Noyelles-sur-Mer station

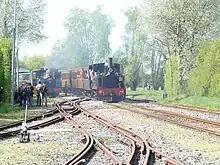
Approaching Noyelles, note the four-rail dual gauge track.

In 1858, a standard gauge branch to St. Valery Quai was opened. Extension of the line was desired in the 1880s, but it was considered that it would be too expensive to build the line as standard gauge. Instead, the extensions were to be laid with metre gauge track. A extension to Le Crotoy opened on 1 July 1887. A metre gauge line to Cayeux-sur-Mer opened on 6 September 1887. This line was laid as a dual gauge line as far as St. Valery, with the metre gauge rails laid between the standard gauge rails. On 28 August 1892, an metre gauge line opened to Forest-l'Abbaye, joining with a long line between Abbeville and Dompierre-sur-Authie which had opened on 19 June 1892. The whole system became known as the Réseau des Bains de Mer.